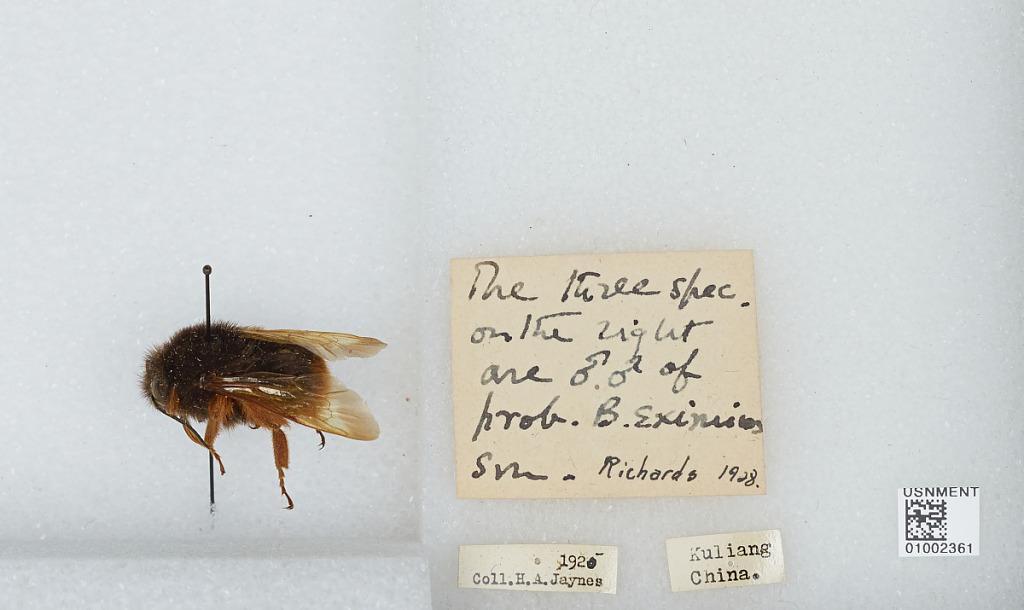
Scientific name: Bombus (Rufipedibombus) eximius Smith
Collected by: H. Jaynes
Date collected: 1925--
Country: China
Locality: Kuling
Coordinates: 29.5725, 115.973
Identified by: Richards